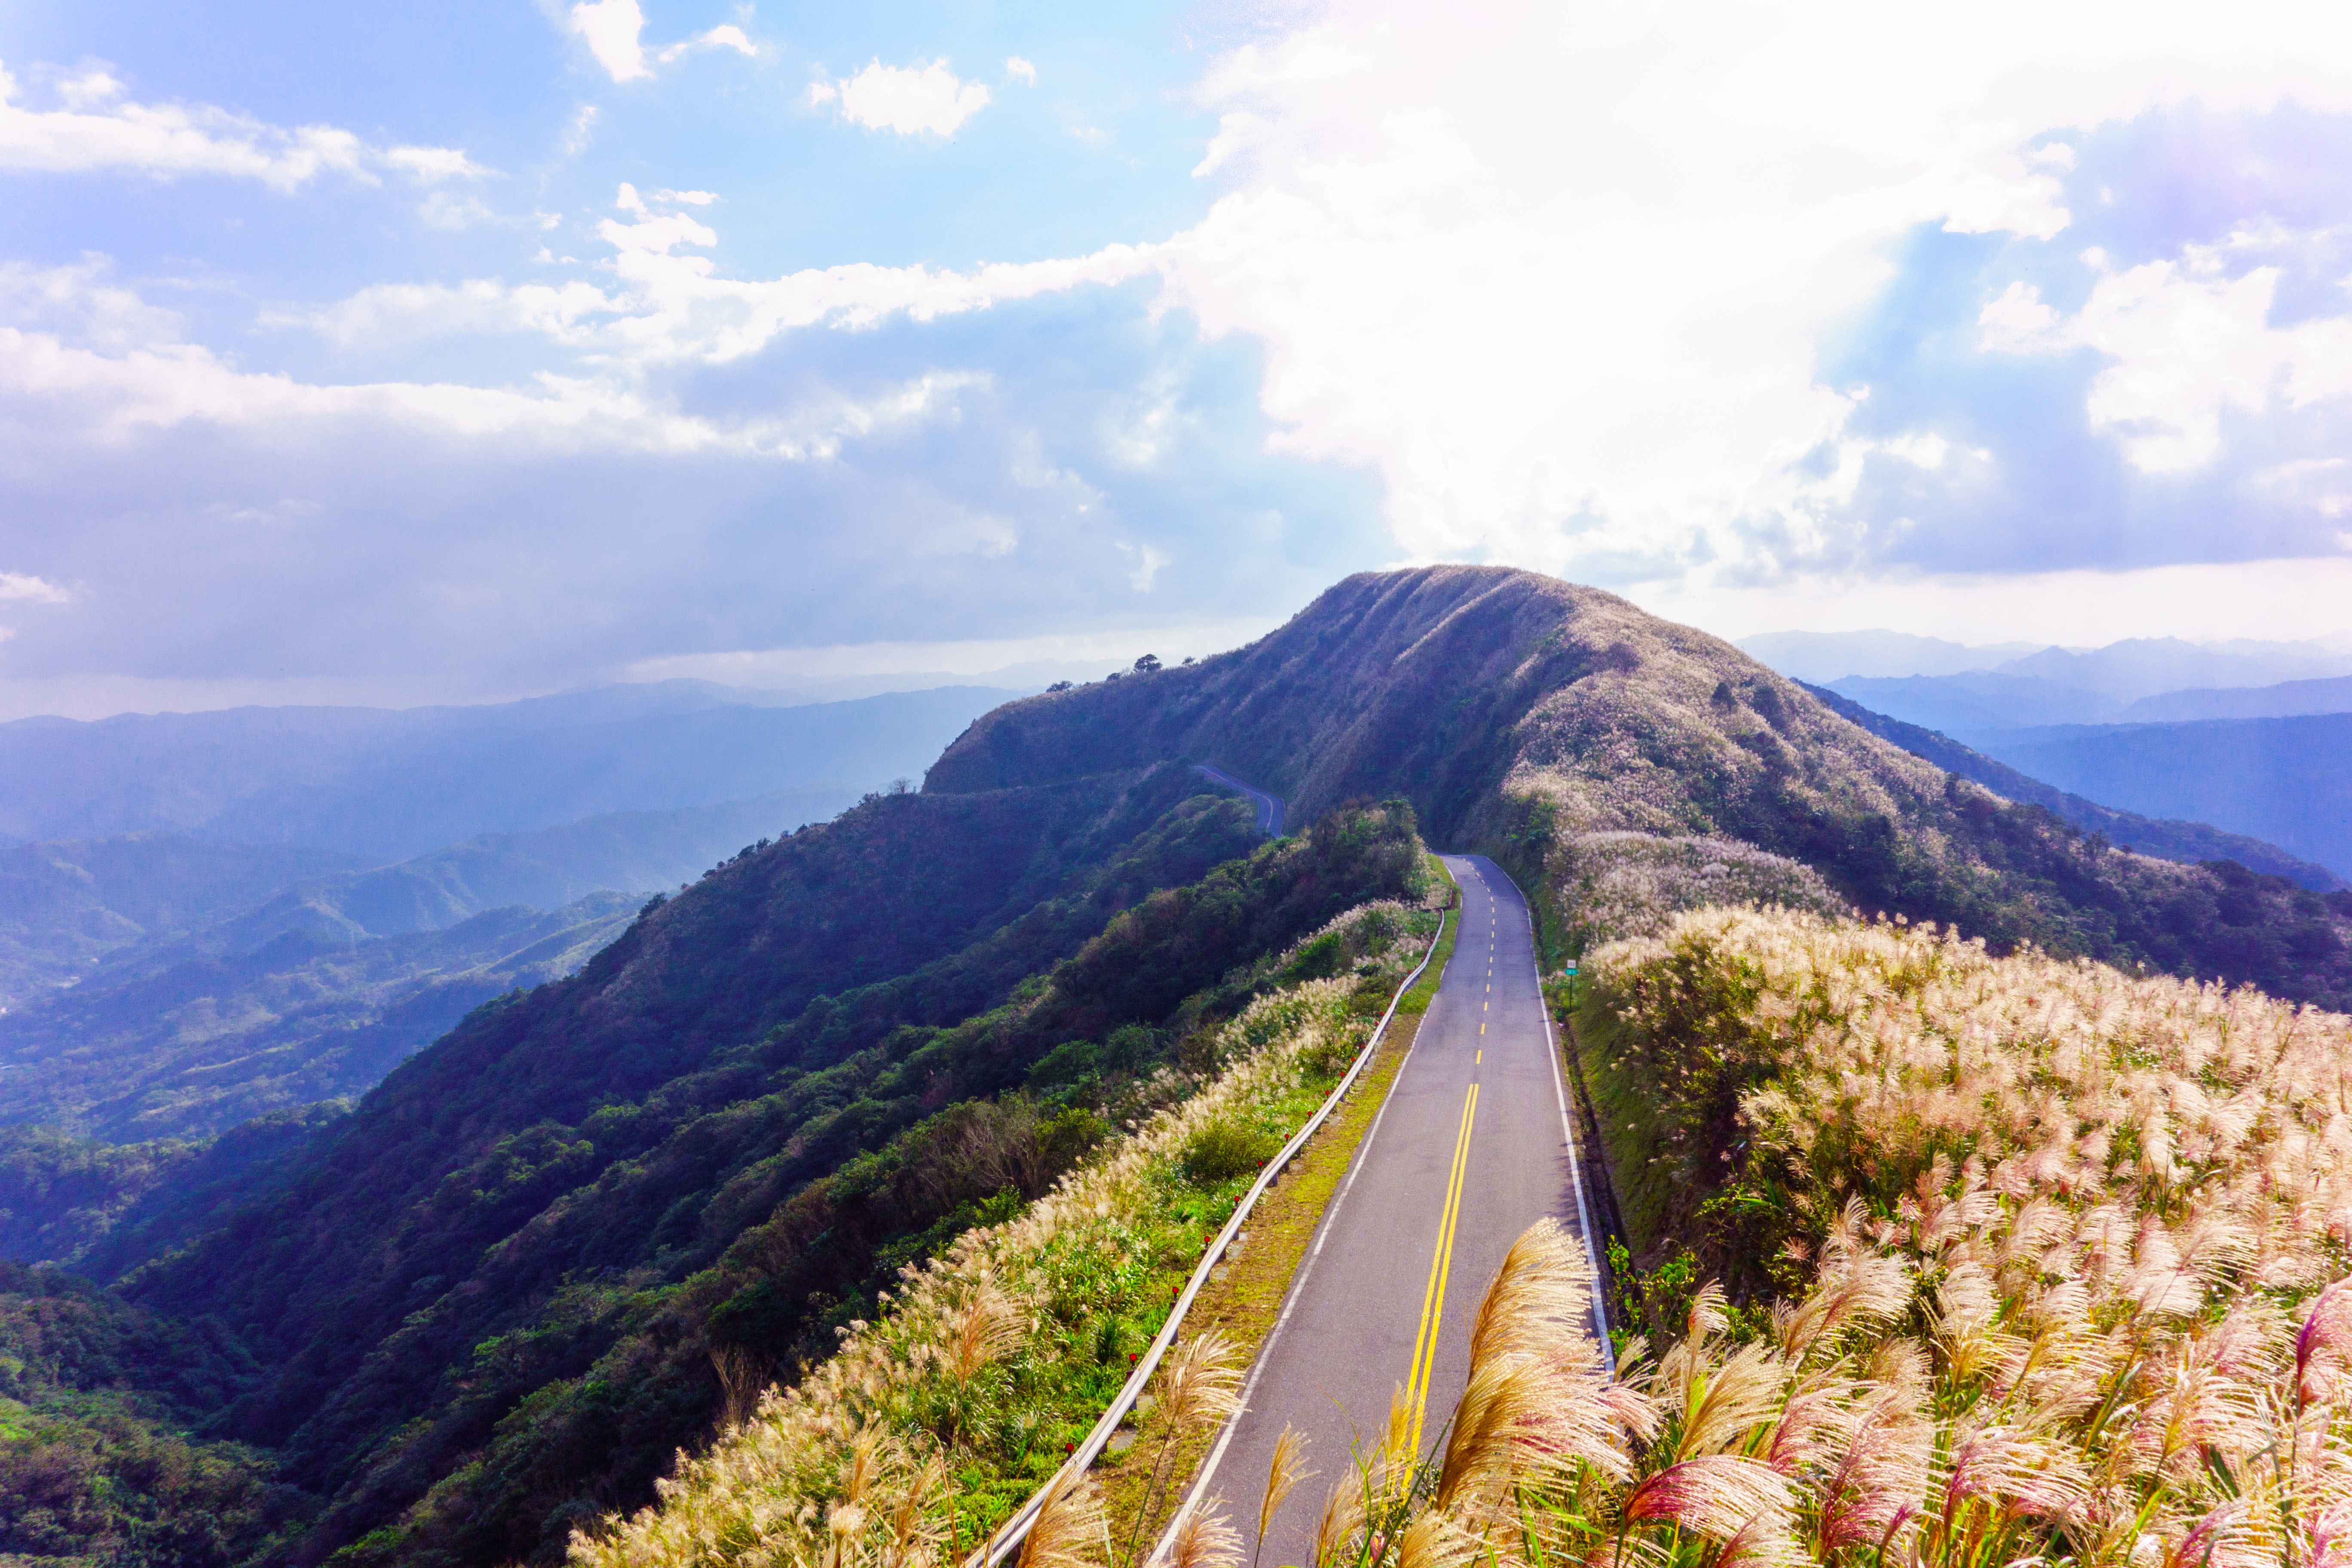
landscape, walking, mountain, meadow, hill, adventure, valley, mountain range, ridge, alps, plateau, fell, landform, mountain pass, geographical feature, mountainous landforms